Lunice

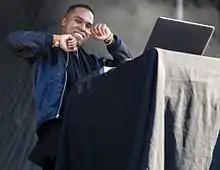
Lunice performing in 2014

Lunice Fermin Pierre II (born May 15, 1988), better known by his mononymous stage name Lunice, is a Canadian record producer and DJ from Montreal. He is one half of the duo TNGHT along with Hudson Mohawke.